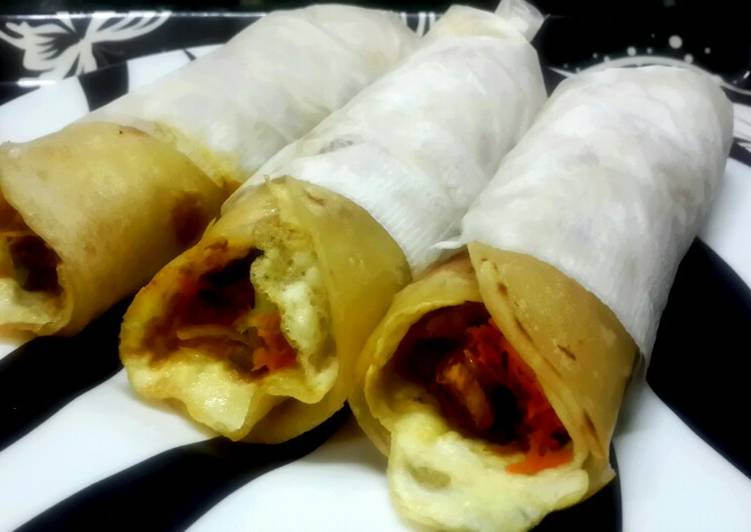
Dish: kaathi_rolls